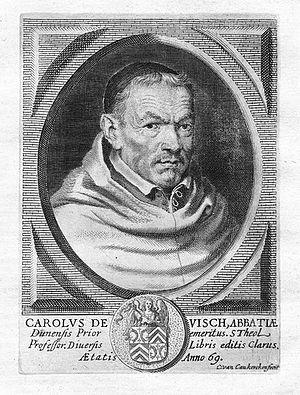
L'abbaye des Dunes était située à Coxyde, près de Furnes, en Belgique, en Flandre-Occidentale, depuis son origine, en 1107, comme ermitage bénédictin établi au milieu des dunes. Au XIIᵉ siècle, l'édifice est élevée au rang d'abbaye, s'adjoint une chapelle et des bâtiments plus solides, puis est affiliée à l’ordre de Cîteaux.
Charles de Visch, né le 15 août 1596 à Furnes et mort le 11 avril 1666 à Bruges, est un moine cistercien et prieur de l’abbaye des Dunes, bibliographe et historien.